Fontana del Moro

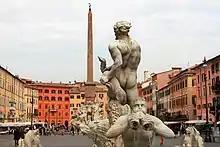
Fontana del Moro, Piazza Navona (Rome)

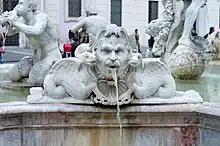
Mask on Fontana del Moro, Piazza Navona (Rome)

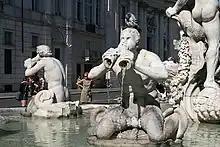
Tritons of Fontana del Moro, Piazza Navona (Rome)

The original design of the fountain was carried out by Giacomo della Porta in the 1570s. Its function was to hold water from the Acqua Vergine aqueduct. Ludovico Rossi was the original stone-carver who created the basins in 1575 and later the balustrades, a row of column-like objects topped with a railing, made from travertine in 1577. There were originally four entrances in the balustrade but they were blocked off with gates. Della Porta added the four tritons, which he repurposed from an earlier project. The tritons are blowing into shells, from which water pours out of. Della Porta enlisted the help of other sculptors to carve four heads, each flanked by a pair of dolphins. Each head pours water from its mouth and has a dragon attached to its back that also pours water from its mouth. Della Porta included the dragons in his design to pay homage to his commissioner, Pope Gregory XIII, whose coat-of-arms featured a dragon. Della Porta originally planned on incorporating a column in the center, but this was not completed and instead the centerpiece was a rock.